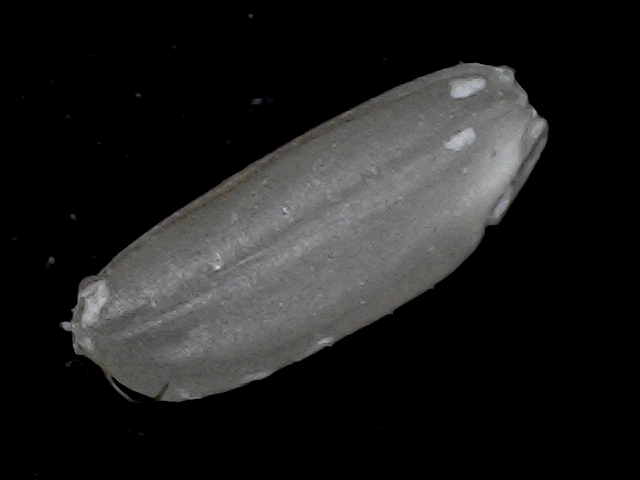
Rice variety: BD79